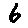
Label: 6